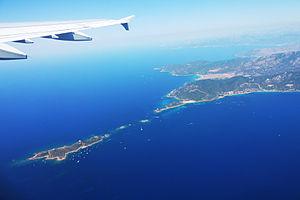
Ajaccio - Corse - Archipel des sanguinaires
L’archipel des Sanguinaires se compose de quatre îlots de porphyre d'un rouge sombre à l'entrée du golfe d'Ajaccio. Ils se nomment Mezu Mare, des Cormorans, Cala d'Alga et Porri. Il faut y ajouter le rocher nu U Sbiru situé entre l'île de Porri et l'île des Cormorans, et haut de 13 m.